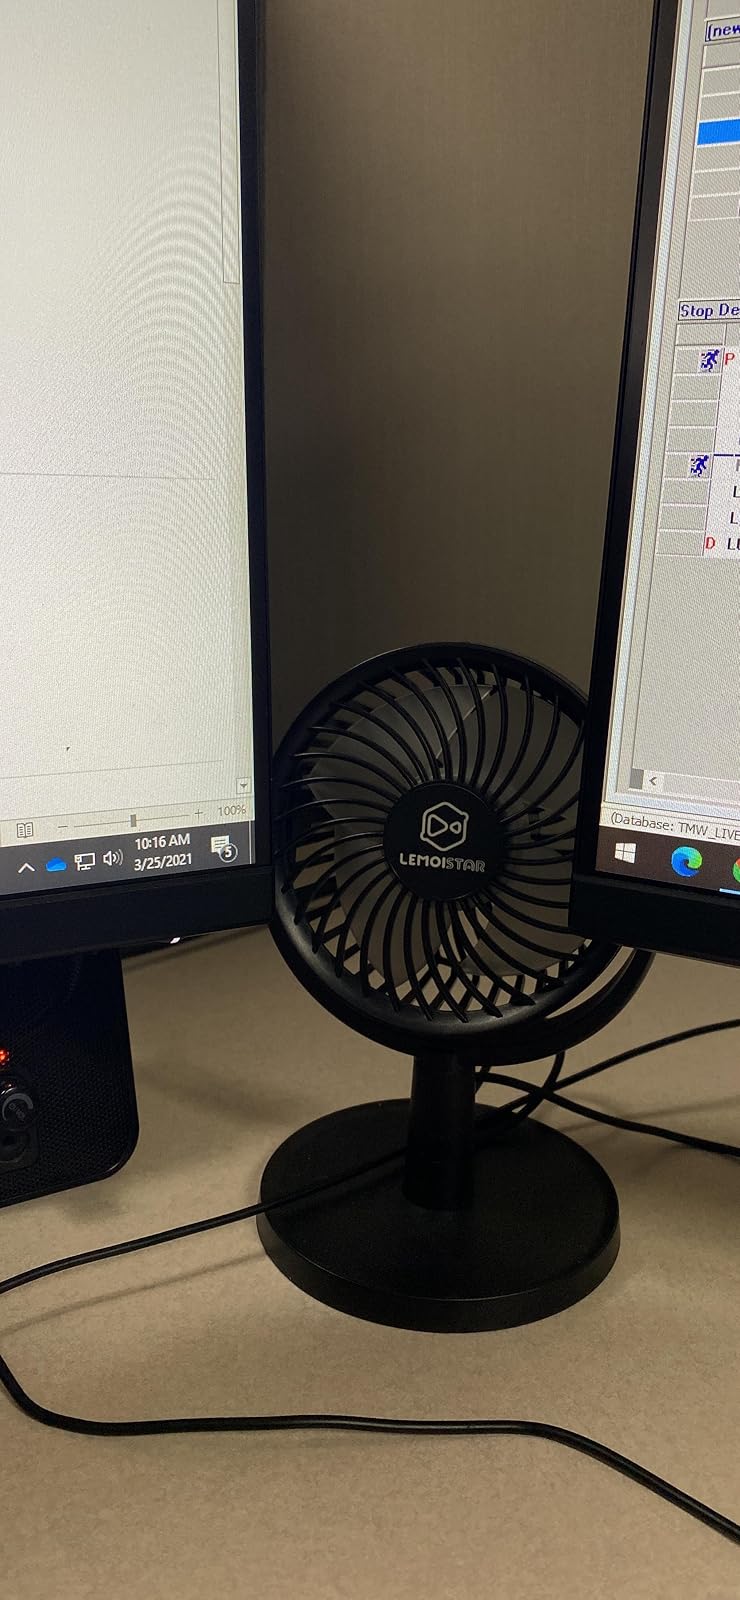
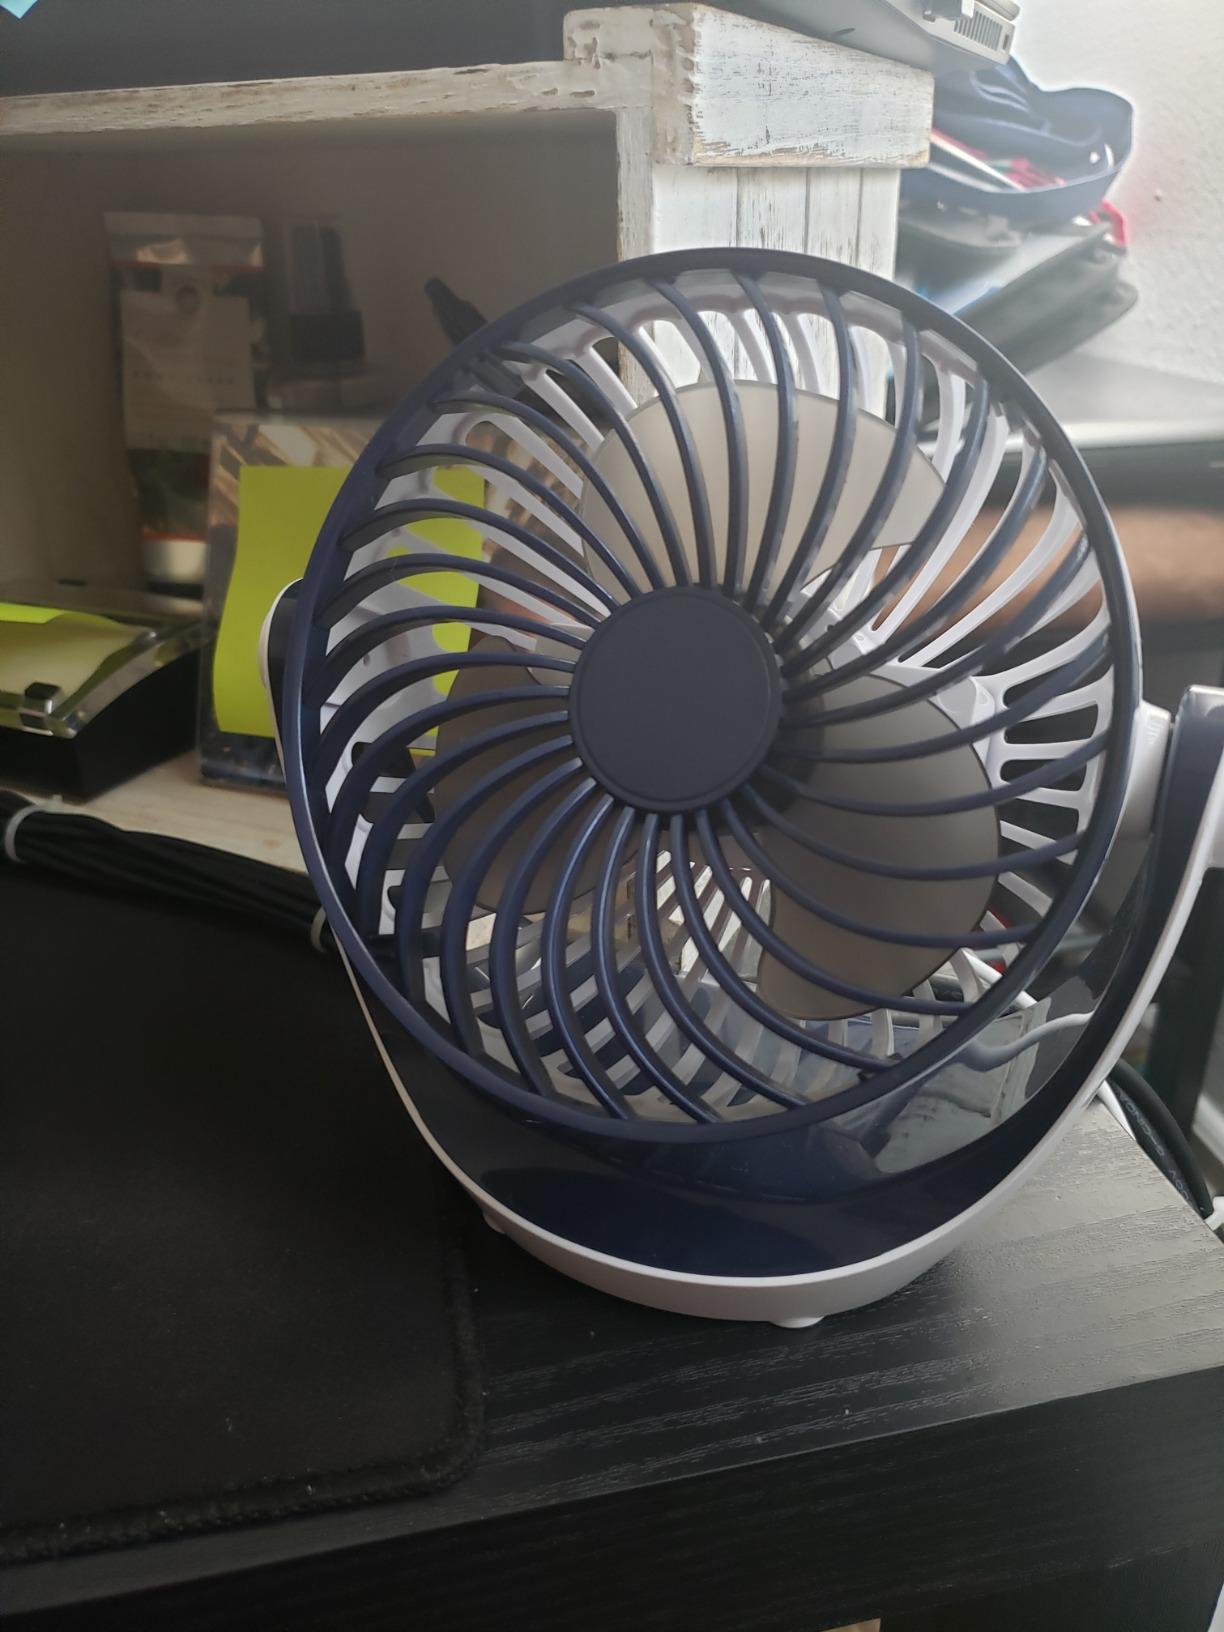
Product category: fan
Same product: no